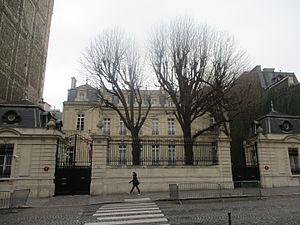
135 rue du Faubourg-Saint-Honoré, Paris VIIIe. Hôtel de Rigny: résidence de l'ambassadeur du Canada depuis 1950.
La rue du Faubourg-Saint-Honoré est une voie du 8ᵉ arrondissement de Paris qui le traverse d'est en ouest, au travers des quartiers de la Madeleine et du Faubourg-du-Roule.
L’ambassade du Canada en France est la représentation diplomatique du Canada auprès de la République française. Elle est située à Paris, la capitale du pays, et son ambassadrice est, depuis 2017, Isabelle Hudon.